Tréguier Cathedral

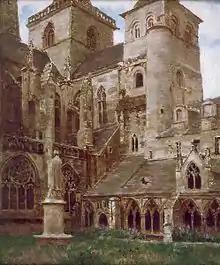
A painting of Tréguier by Joseph-Félix Bouchor

"Cathédrales et basiliques de Bretagne" with preface by Yves-Pascal Castel, texts by Chantal Leroy and Dominique de la Rivière and photographs by David Bordes. Éditions Ereme. Paris. .